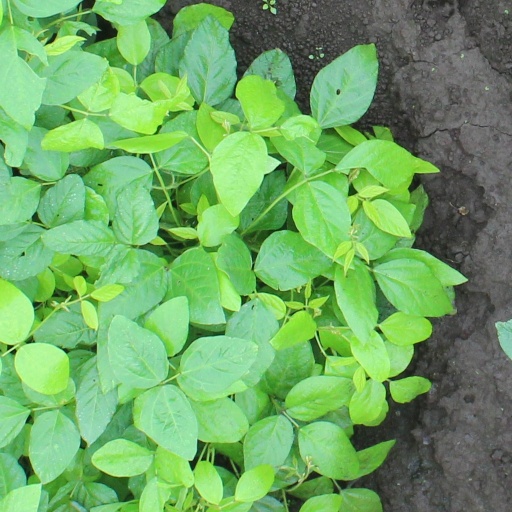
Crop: soybean